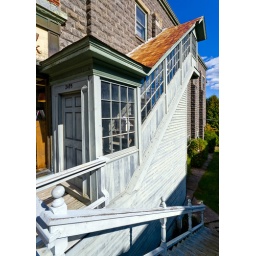
Glassed-in exterior stairway on a building in Lake Placid. I love the look of the rust on the roof and the geometry of the thing.